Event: Nepal Earthquake
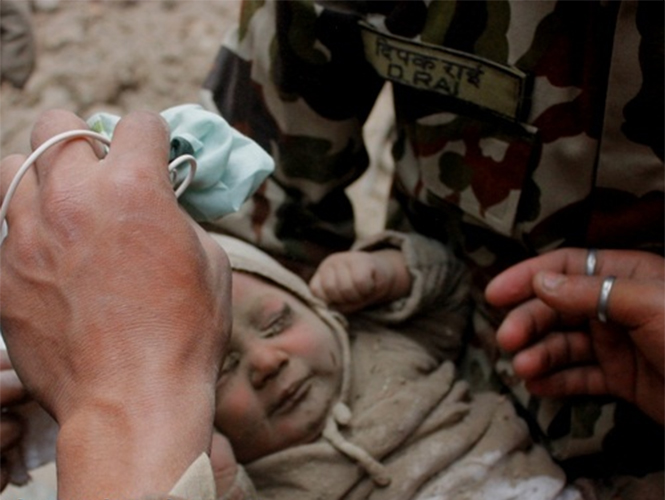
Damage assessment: damage